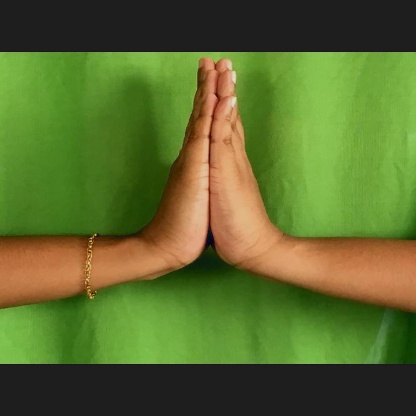
Mudra: Anjali